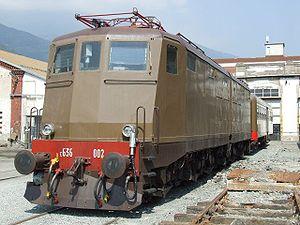
Les locomotives FS E.636 sont une des séries de locomotives électriques les plus connues en dotation des chemins de fer italiens.